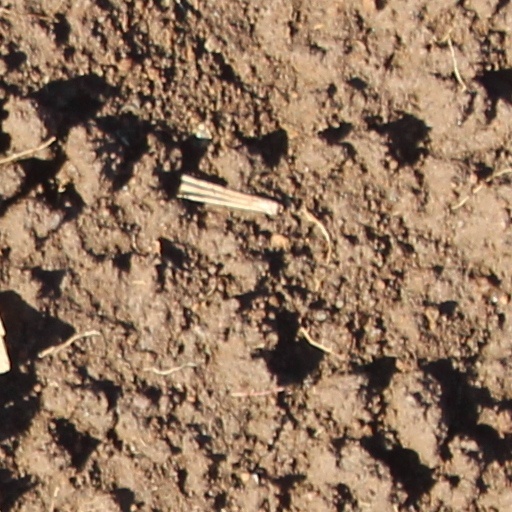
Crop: wheat